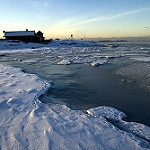
Label: sea